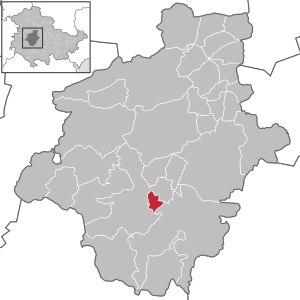
Herrenhof est une commune allemande de l'arrondissement de Gotha en Thuringe et qui fait partie de la communauté d'administration Apfelstädtaue.